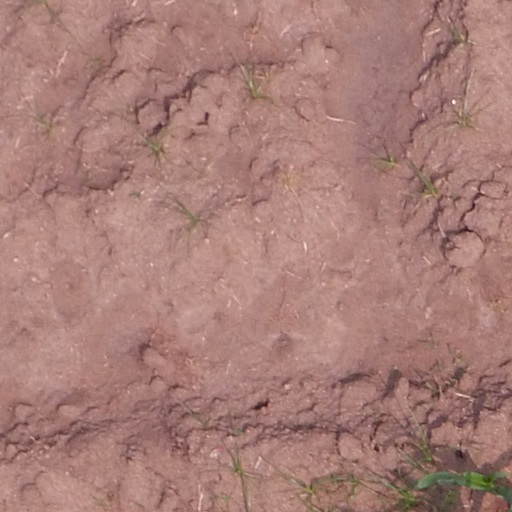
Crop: maize; corn